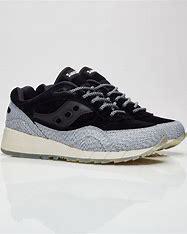
Brand: Saucony
Model: Shadow 6000